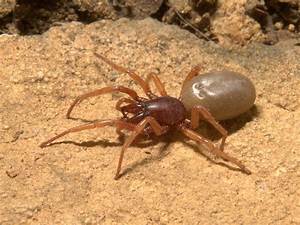
Label: ragno